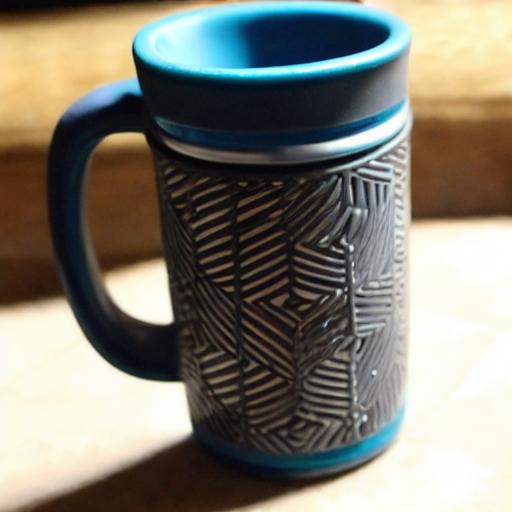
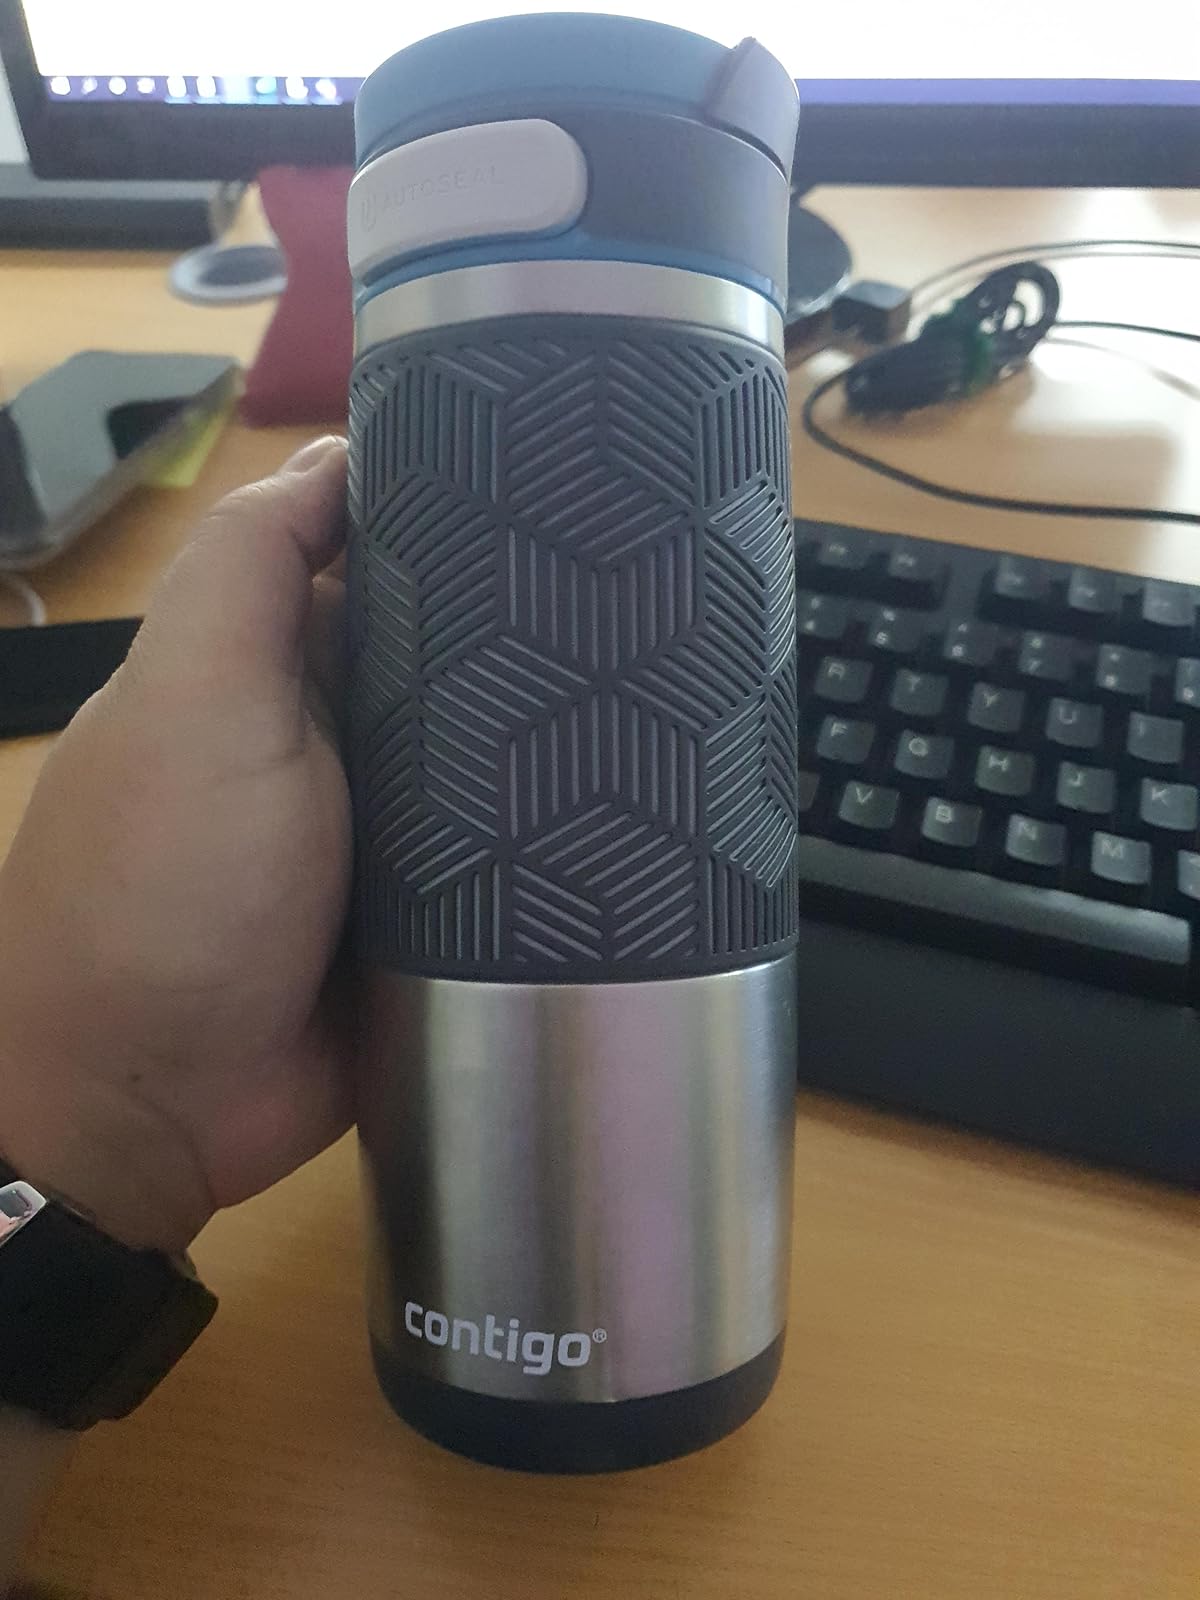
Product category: items_mug
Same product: no